Ramakanta Panda

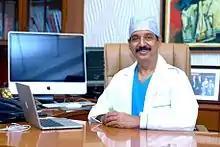

Ramakanta Panda, MCh, is a cardiac surgeon and the chief consultant for cardiovascular thoracic surgery and the Chairman of the Asian Heart Institute, a speciality cardiac care hospital under the aegis of Asian Hospitals, at the Bandra-Kurla Complex in Mumbai, India. In 2002, he set up the Asian Heart Institute in India. Panda has performed about 30,000 successful cardiac surgeries, including more than 2,000 redo surgeries and 6,000+ high-risk surgeries